Agostino Brunias

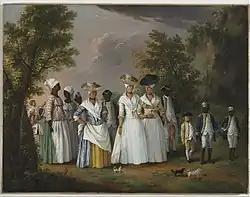
"Free Women of Color with Their Children and Servants in a Landscape", ca. 1770-1796. Brooklyn Museum.

Brunias was born in Rome "c." 1730; the exact day and month of his birth is uncertain. His first name has been recorded in various ways, including Abraham, Alexander, August, or Austin, while his surname has been recorded as Brunais and Brunyas. He became a student at the Accademia di San Luca, one of the most prestigious art institutions in Rome. In 1752, he exhibited an oil painting, and in 1754 he won Third Prize in the Second Class for painting. Brunias met the prominent Scottish architect Robert Adam, who was on a Grand Tour studying the "magnificent ruins of Italy" between 1754 and 1756. Adams employed Brunias in his workshop in Rome, and Brunias accompanied Adams on his return to Britain in 1758. Brunias worked as a draughtsman and painter on many of Adam's building projects in Britain. Adam, praising his works, called Brunias a "bred painter". His murals and paintings covered the interior walls of several stately homes of the British upper class. Surviving examples of Brunias' early work include five paintings in the classical style, which were commissioned to decorate the breakfast room at Kedleston Hall, now housed at the Victoria and Albert Museum. By 1762, Brunias was residing in Broad Street, Carnaby Market, London and in 1763 and 1764, he exhibited at the Free Society of Artists.